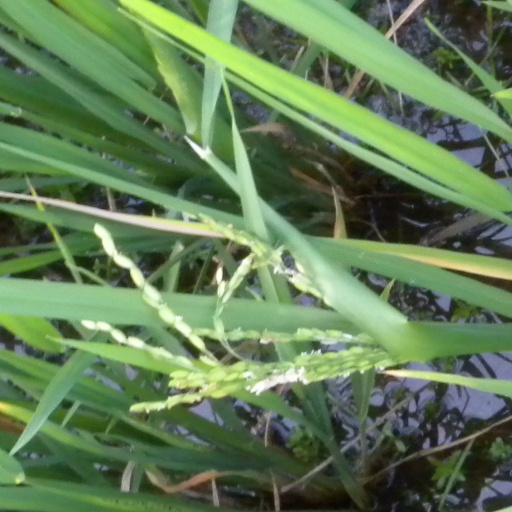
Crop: rice